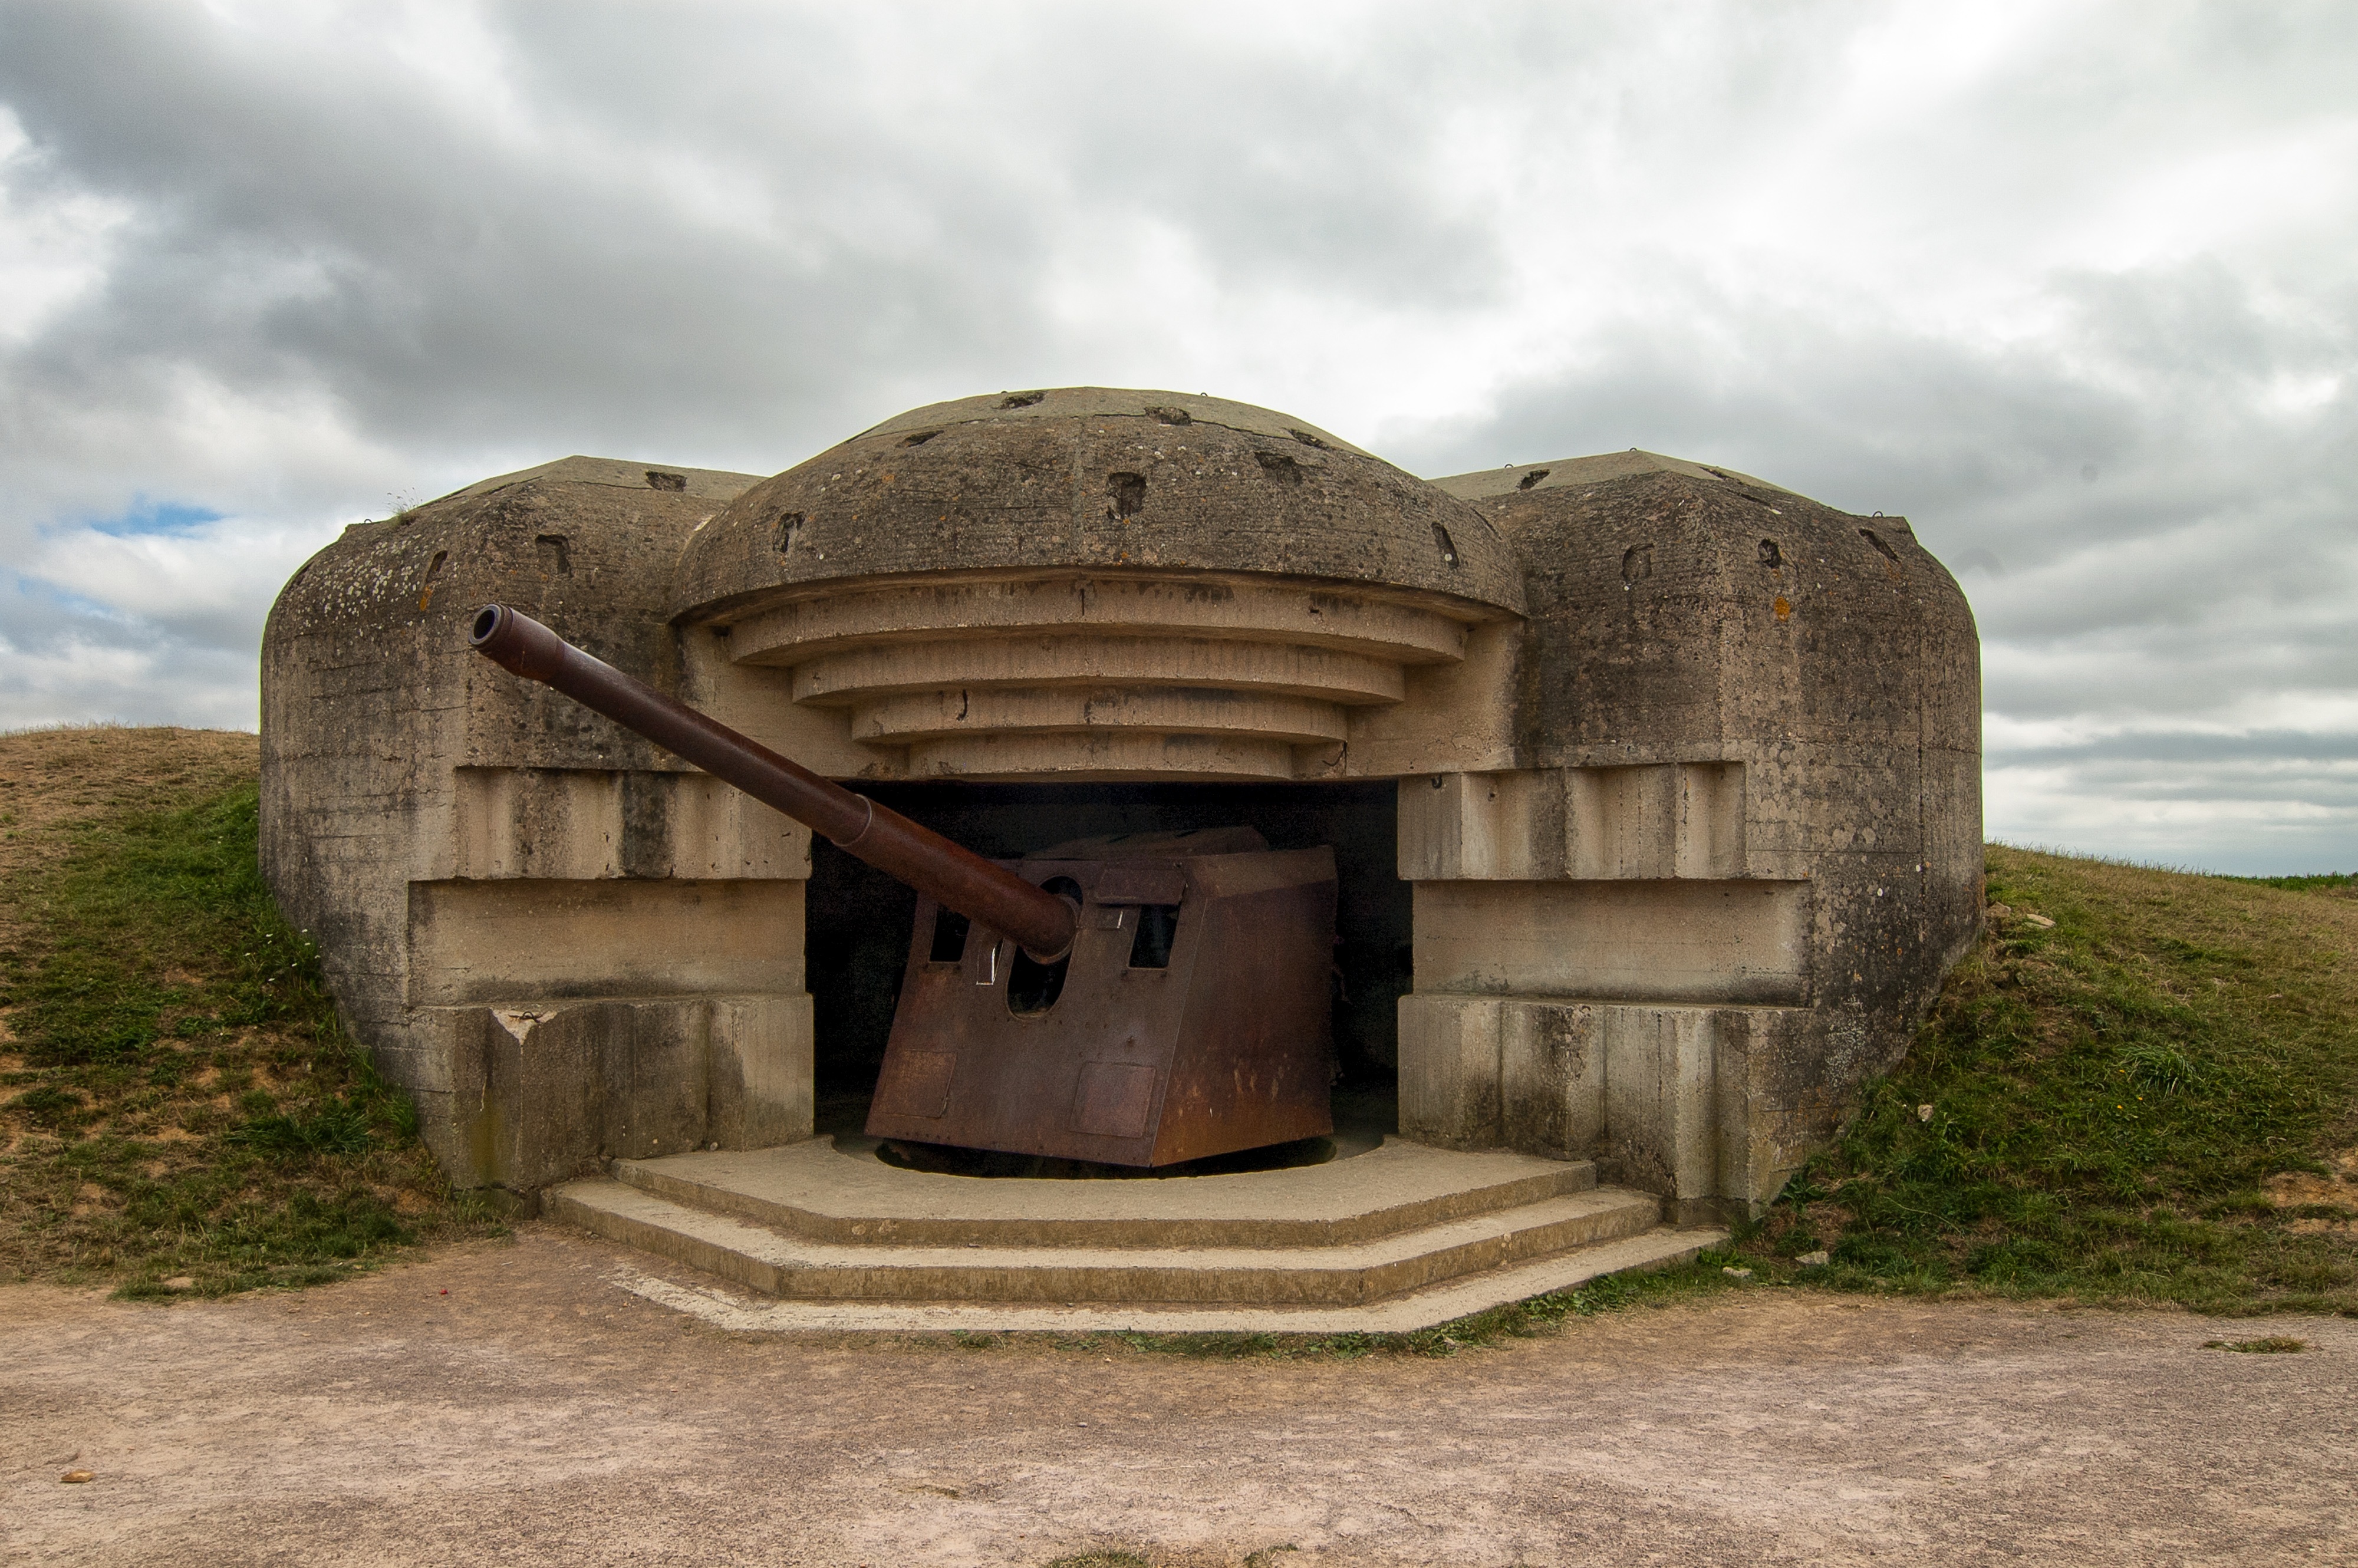
rock, architecture, wood, building, france, fortification, war, temple, battery, ruins, history, cannon, normandy, bunker, d day, archaeological site, longues sur mer, ancient history, atlantic wall